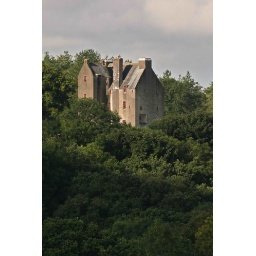
viewed from road above Glenluce - uploaded from the dining room of the castle itself - the wonders of modern technology